Shuttle-Centaur

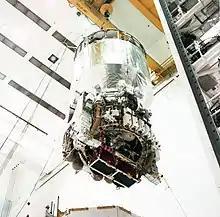
Centaur G-Prime arrives at the Shuttle Payload Integration Facility at the Kennedy Space Center

SC-1 was then flown to the Kennedy Space Center, where it was mated with CISS-1, which had arrived two months before. SC-2 and CISS-2 followed in November. The USAF made its Shuttle Payload Integration Facility at the Cape Canaveral Air Force Station available in November and December so SC-1 and SC-2 could be processed at the same time. A problem was detected with the propellant level indicator in the oxygen tank in SC-1, which was promptly redesigned, fabricated, and installed. There was also a problem with the drain valves, which was found and corrected. Shuttle-Centaur was certified as flight ready by NASA Associate Administrator Jesse Moore in November 1985.